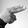
ASL letter: H